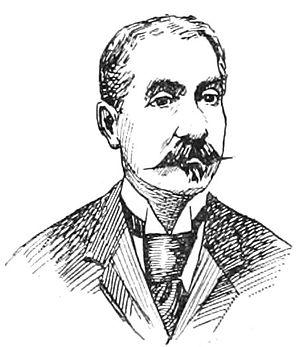
Gustave Alasseur est un ingénieur des travaux publics et un homme politique français né le 18 septembre 1843 à Autry-le-Châtel et mort le 3 juin 1916 dans la même commune.
Le canton de Châtillon-sur-Loire est une ancienne division administrative française du département du Loiret en région Centre-Val de Loire.